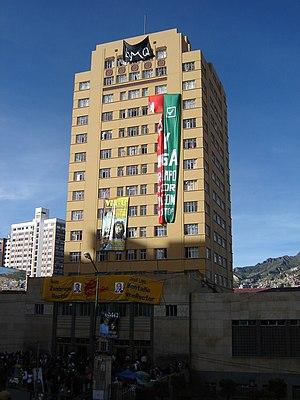
L'Université supérieure de San Andrés est la principale université publique de Bolivie, établie depuis 1830 dans la ville de La Paz.